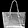
Label: Bag